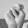
ASL letter: N